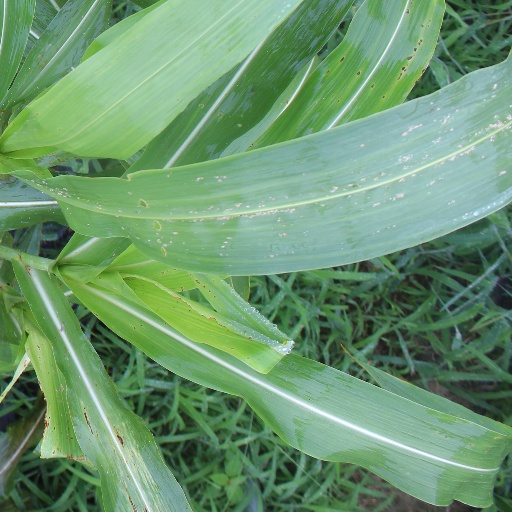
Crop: sorghum